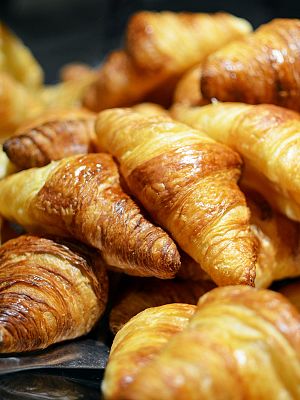
Croissant
Croissanter
En croissant er et bagværk, der kan betragtes som en forfinet giffel.